Snow Island (Ontario)

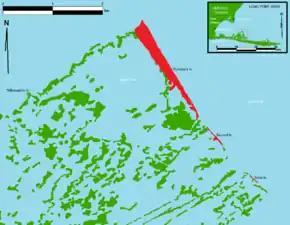
The location of Snow Island, bottom-right corner of the map.

Snow Island is an island in Ontario, Canada, located in Lake Erie north of Long Point. The island has never been inhabited, and is located southeast of both Ryerson's Island and Second Island, which together with Snow Island are three of the more notable islands near Long Point.